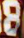
Number: 8